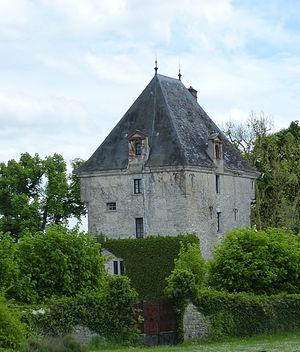
Tour dite Haute Maison. (Saint-Loup-de-Naud, département de la Seine et Marne, région Île-de-France).
Saint-Loup-de-Naud est une commune française située dans le sud-est du département de Seine-et-Marne en région Île-de-France.
Cet article recense les monuments historiques de l'est de la Seine-et-Marne, en France.